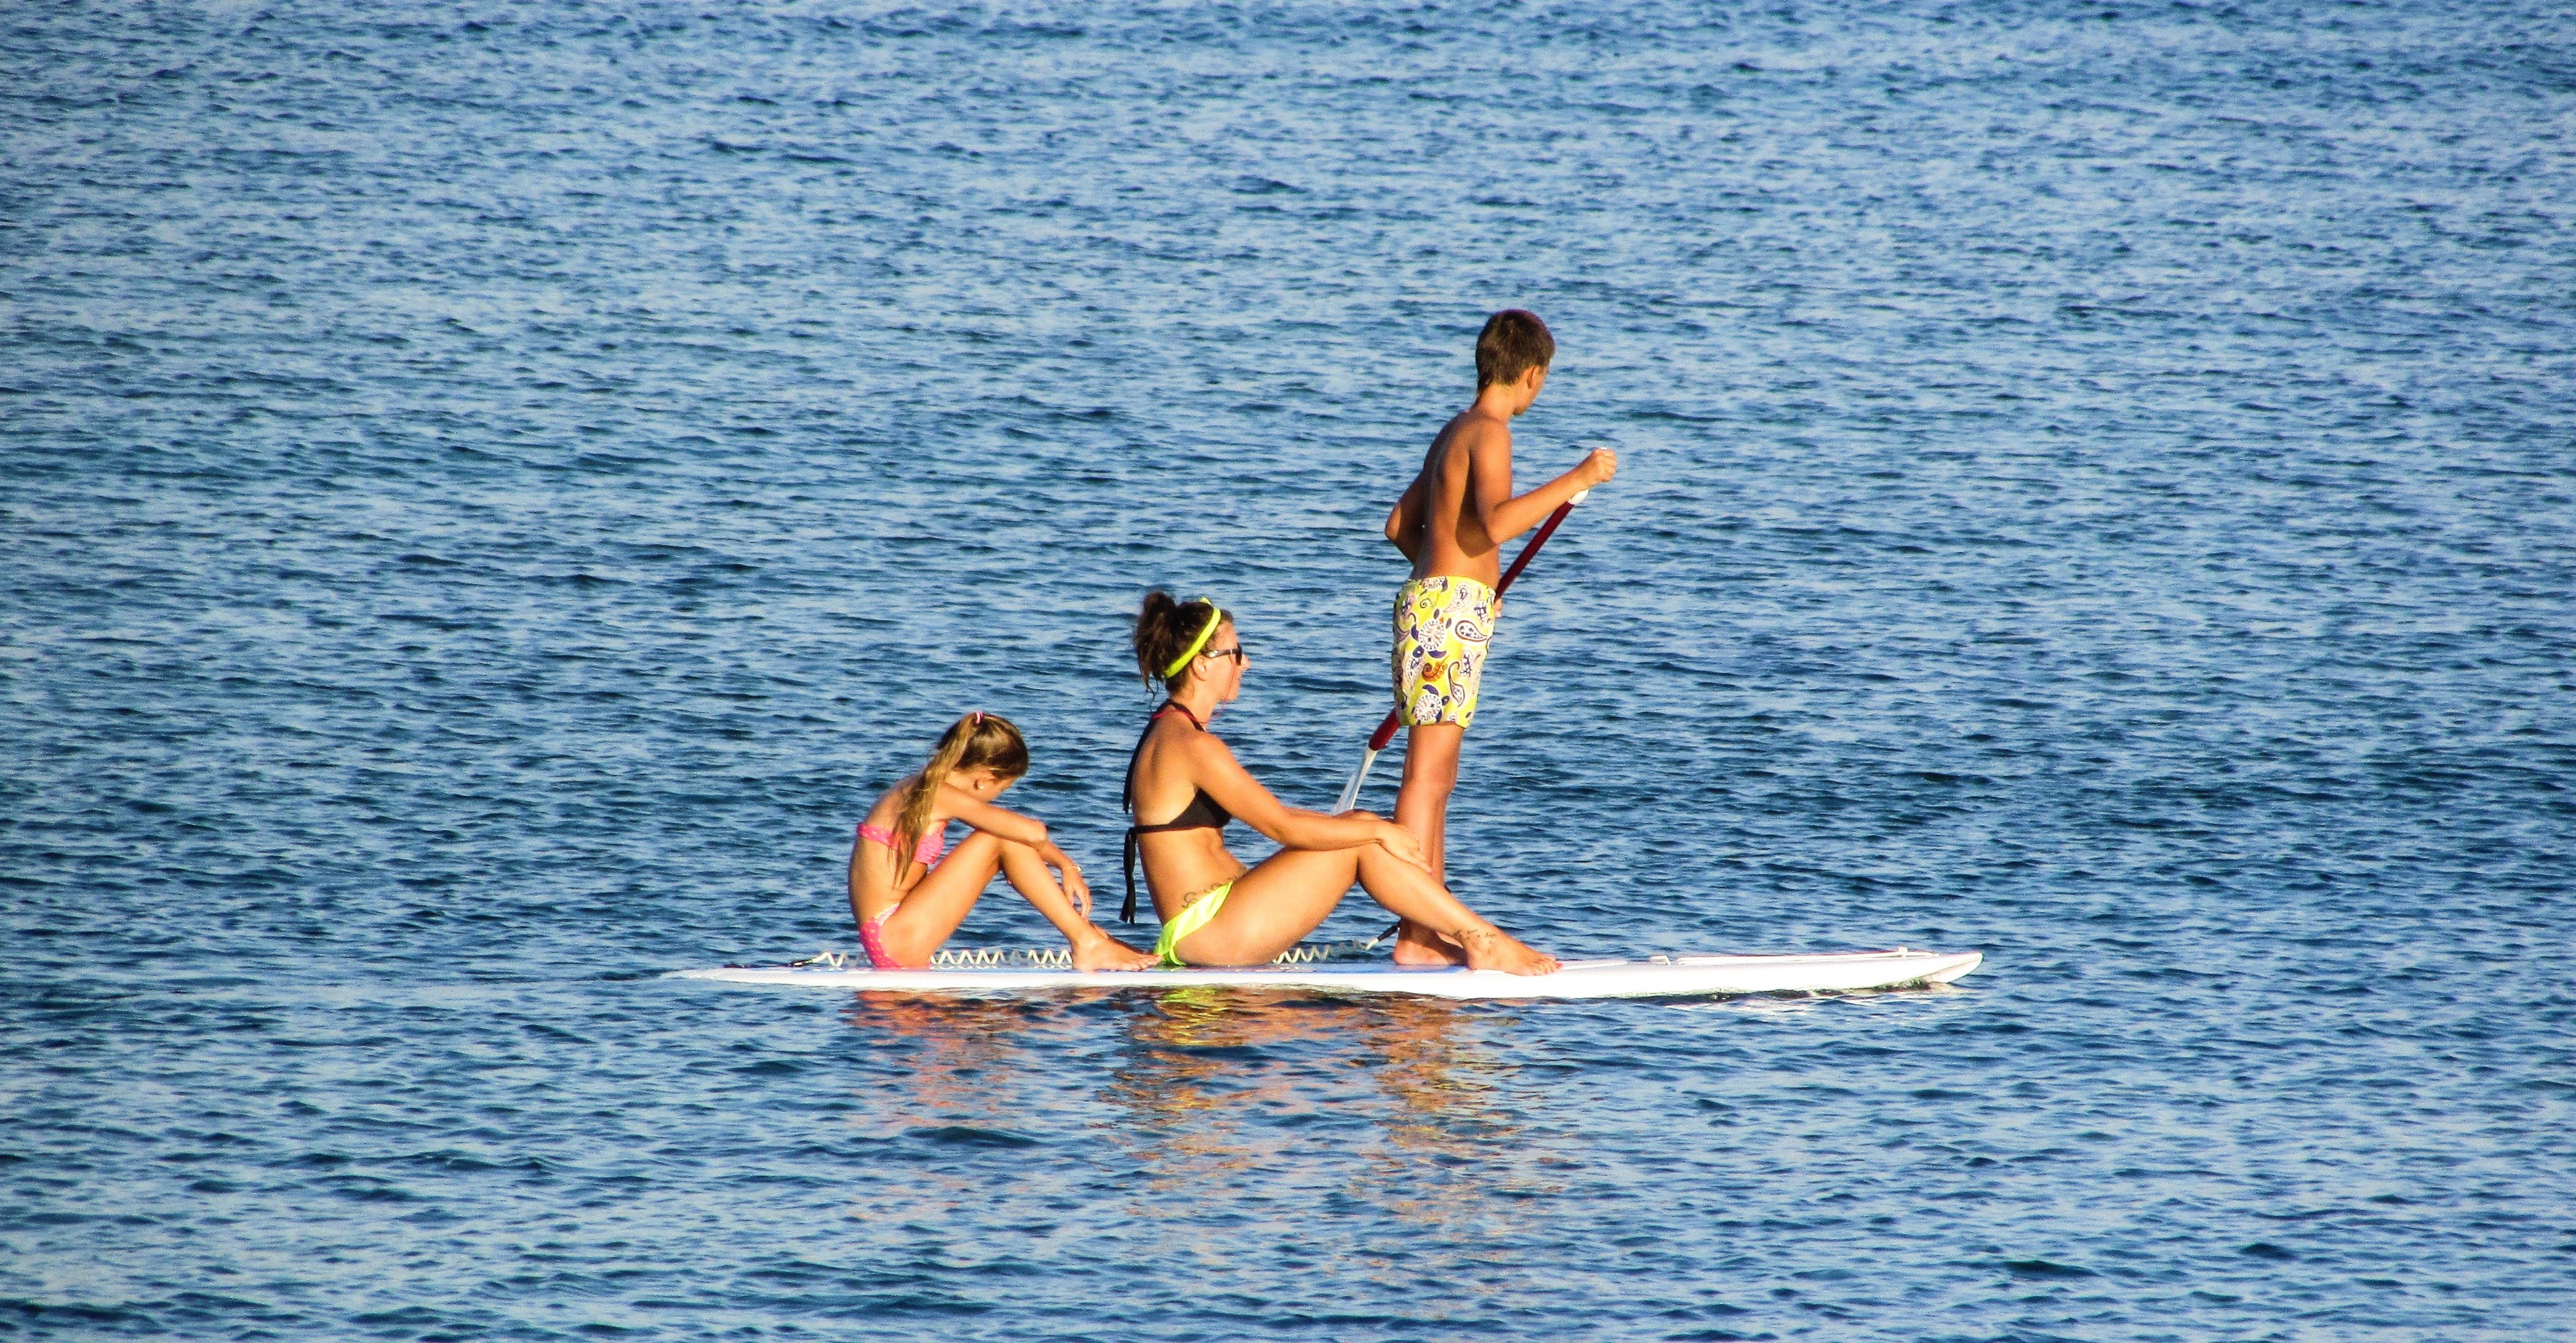
sea, girl, sport, adventure, summer, explore, recreation, paddle, vehicle, leisure, activity, paddle board, sports, boating, paddling, paddleboarding, water sport, surfing equipment and supplies, physical fitness